Vauxhall Motors

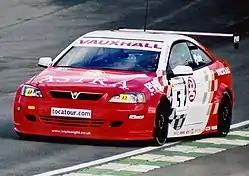
Jason Plato driving a modified Vauxhall Astra in the 2001 British Touring Car Championship

During the 1970s Vauxhall had a strong presence on the British rallying scene. The Magnum coupe was heavier and less powerful than the dominant Ford Escort, but still put up some strong performances in the hands of drivers such as Will Sparrow and Brian Culcheth. From 1976, Vauxhall decided to heighten their profile in the sport by building a homologation-special version of the Vauxhall Chevette, known as the Chevette HS. This was a much more serious contender, and in the hands of drivers such as Pentti Airikkala, Tony Pond, Russell Brookes and Jimmy McRae it and its successor version, the Chevette HSR, won many events in Britain and Europe. Airikkala won the British Rally Championship in a Chevette in 1979.